History of Denmark

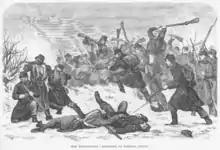
Danish Infantry regiment in a fight with regiment "Martini". Contemporary illustration of the 1864 Second Schleswig War.

For most of the 18th century, Denmark was at peace. The only time when war threatened was in 1762, when the Duke of Holstein-Gottorp became Tsar Peter III of Russia and declared war on Denmark over his ancestral claims in Schleswig. Before any fighting could begin, however, he was overthrown by his wife, who took control of Russia as Tsarina Catherine II (Catherine the Great). Empress Catherine withdrew her husband's demands and negotiated the transfer of ducal Schleswig-Holstein to the Danish crown in return for Russian control of the County of Oldenburg and adjacent lands within the Holy Roman Empire, an exchange that was formalized with the 1773 Treaty of Tsarskoye Selo. The alliance that accompanied the territorial exchange tied Denmark's foreign policy to Russia's and led directly to Denmark's involvement in a series of wars over the succeeding decades.